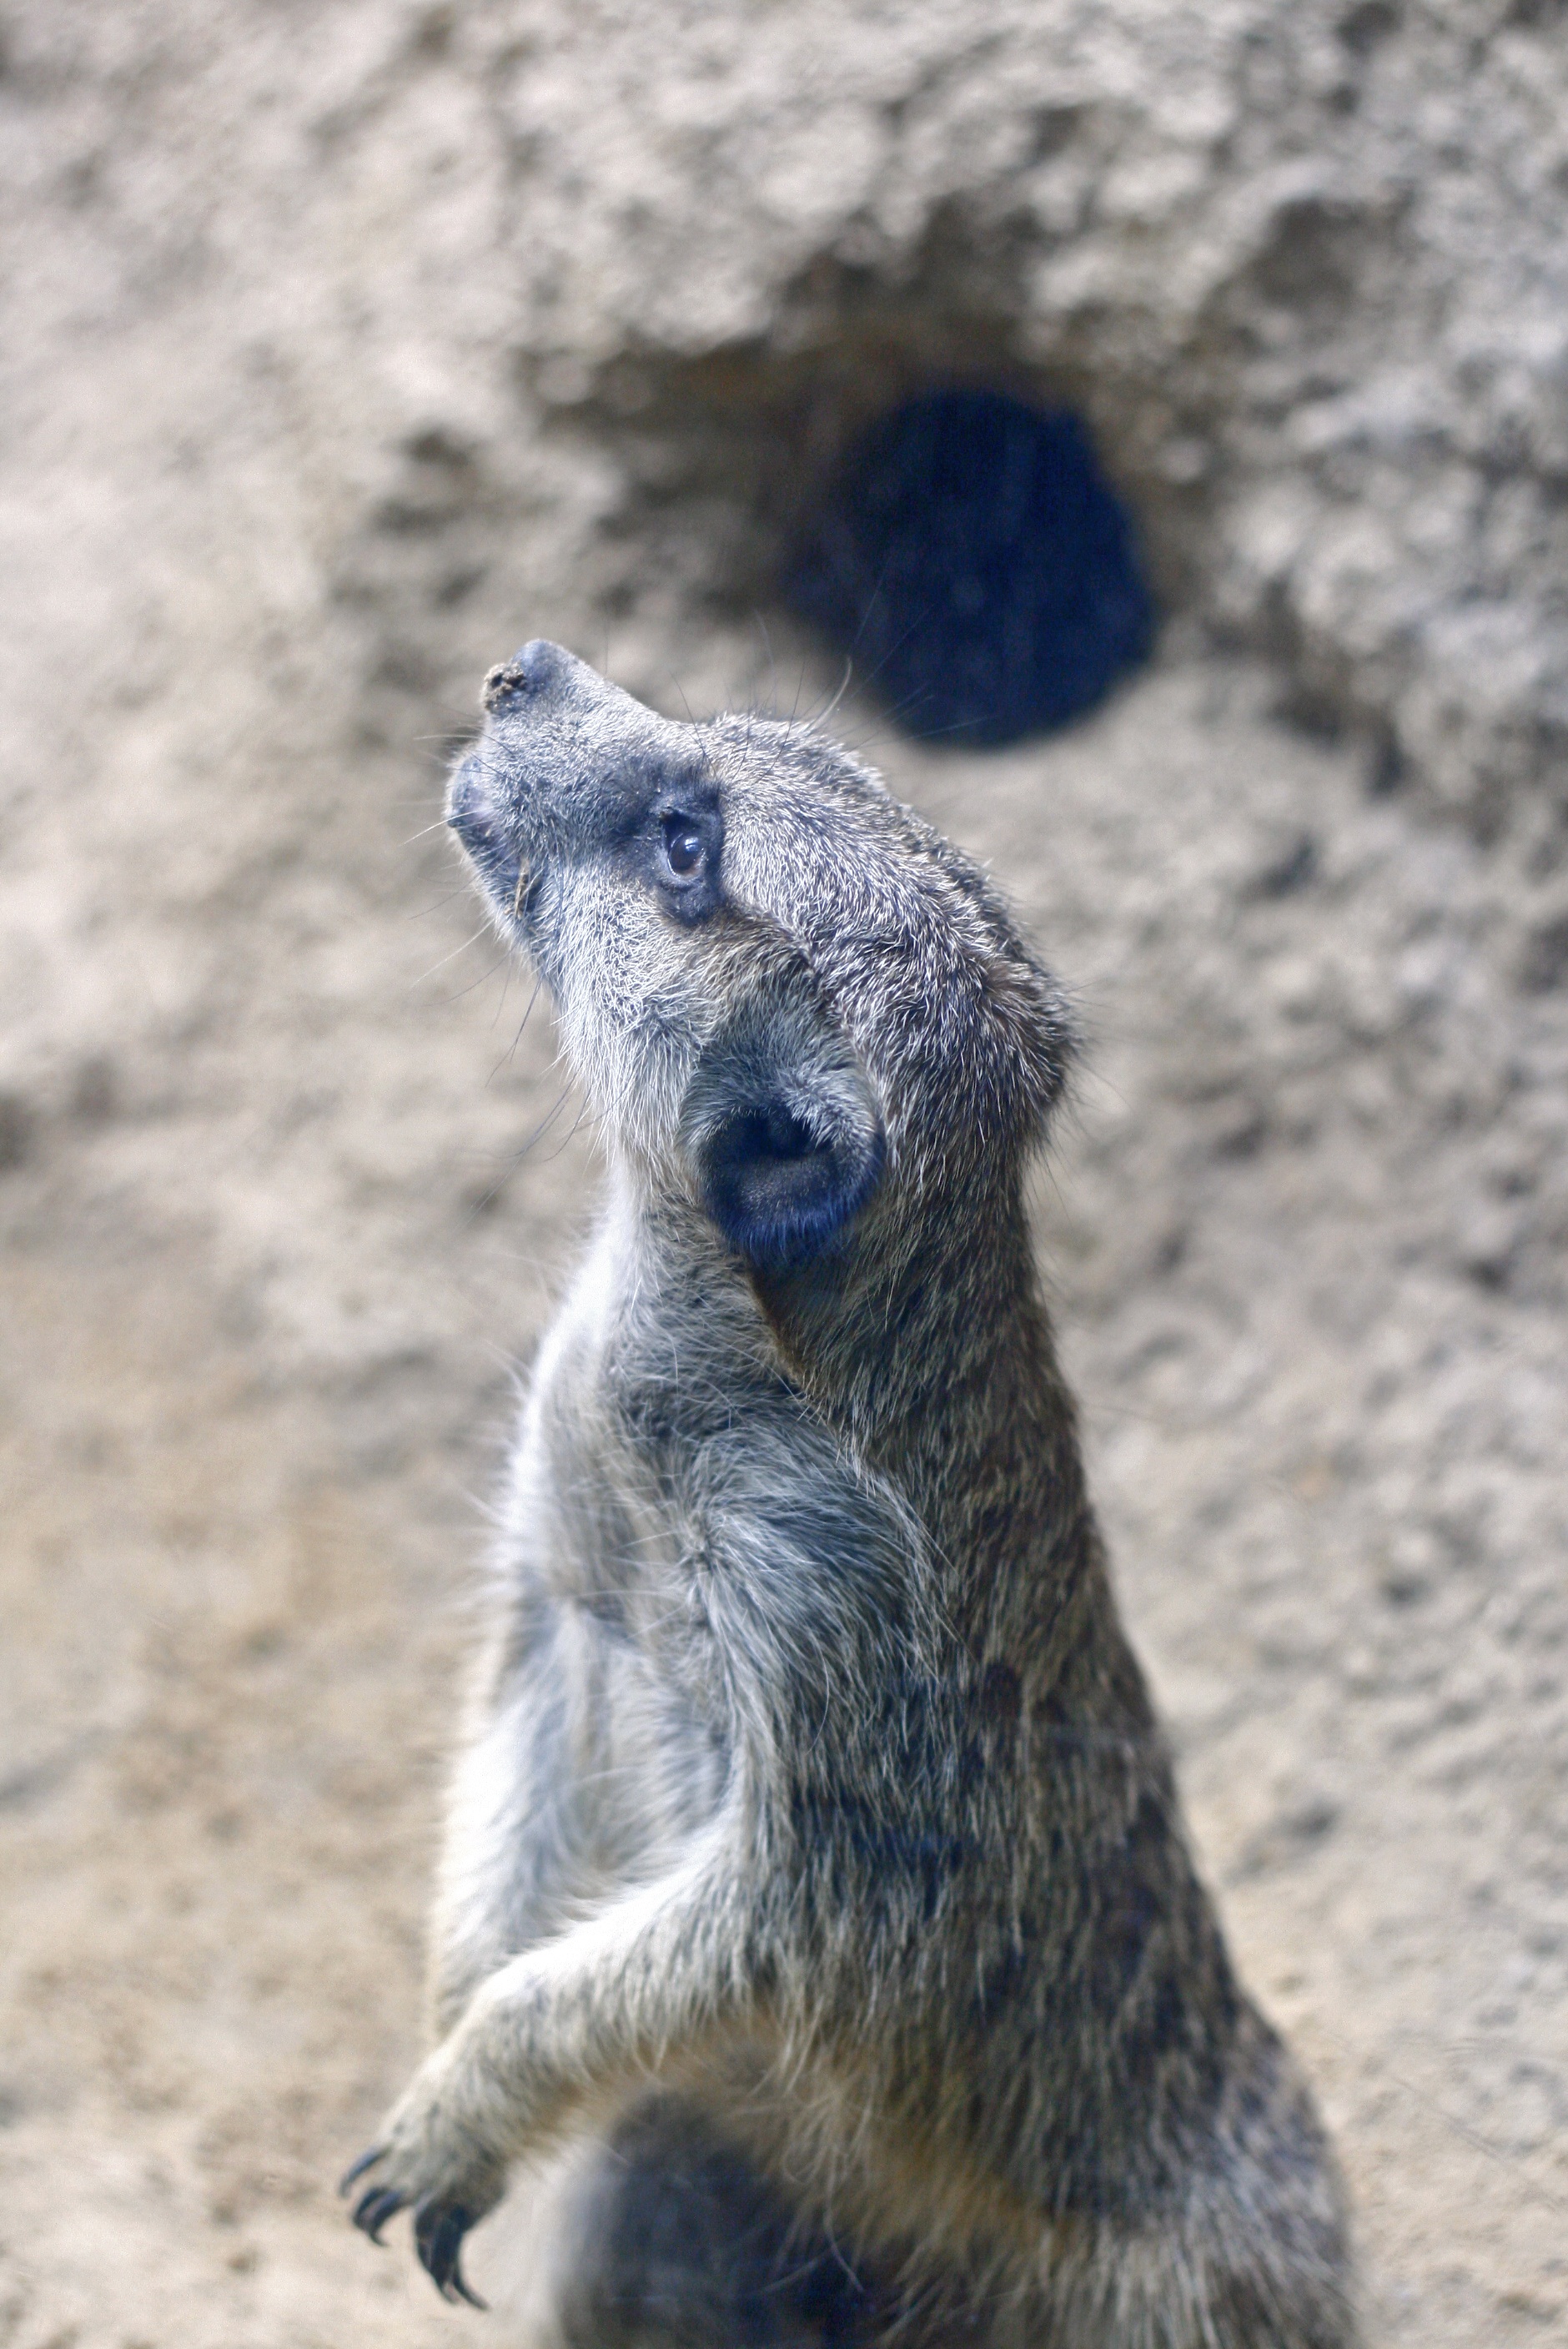
desert, wildlife, zoo, mammal, fauna, animals, vertebrate, meerkat, curious, mongoose, marmot